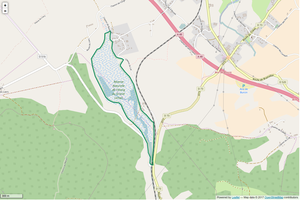
Périmètre de la RNN de l'Etang du Grand-Lemps.
Châbons est une commune française située dans le département de l'Isère en région Auvergne-Rhône-Alpes.
La réserve naturelle nationale de l'étang du Grand-Lemps est une réserve naturelle nationale située dans le département de l'Isère. Classé en 1993, le site couvre une surface de 53 hectares autour de l'étang du même nom et présente un patrimoine floristique et faunistique remarquable.